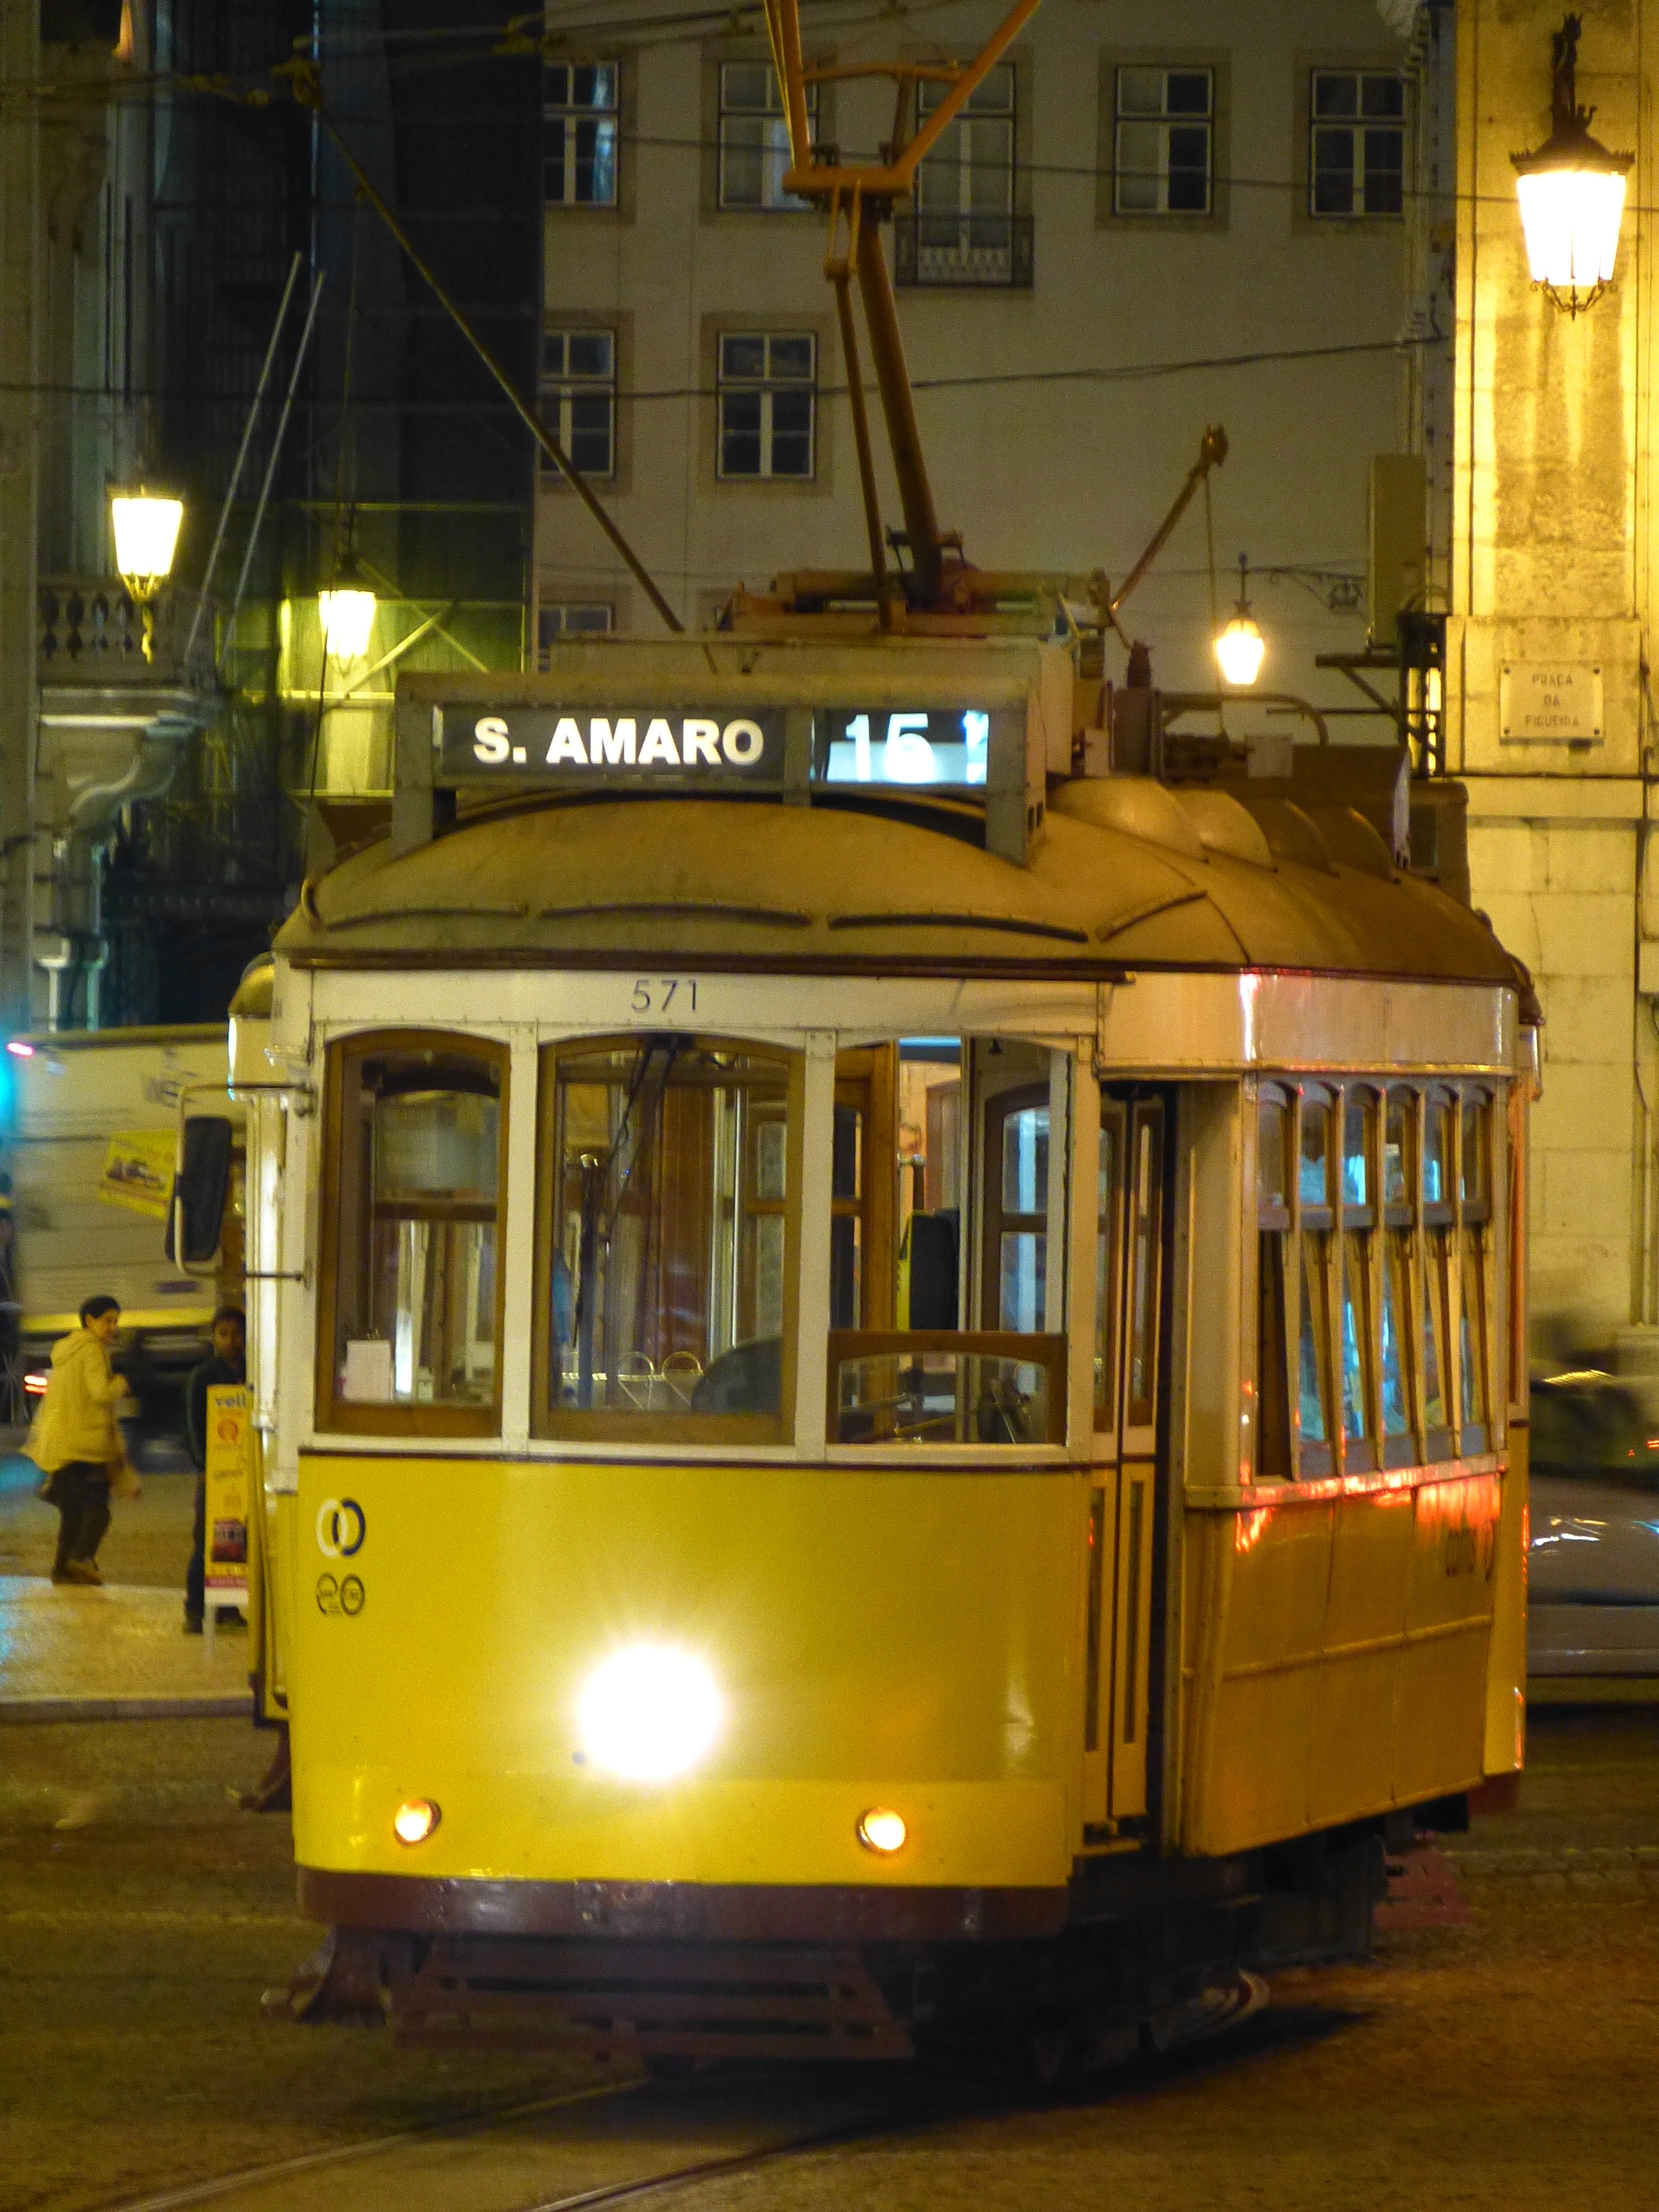
tram, transport, vehicle, drive, cable car, public transport, at night, portugal, lisbon, land vehicle, transporting night